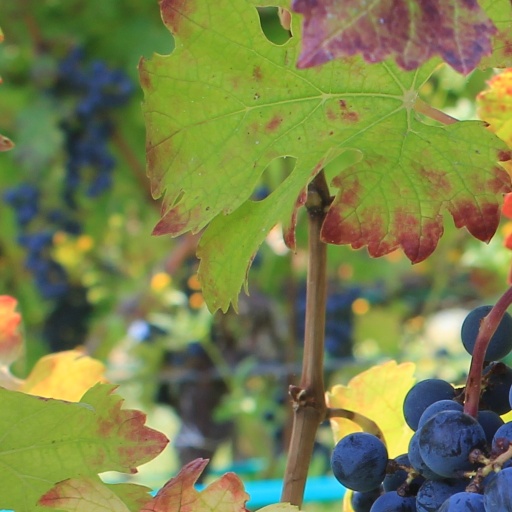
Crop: grape